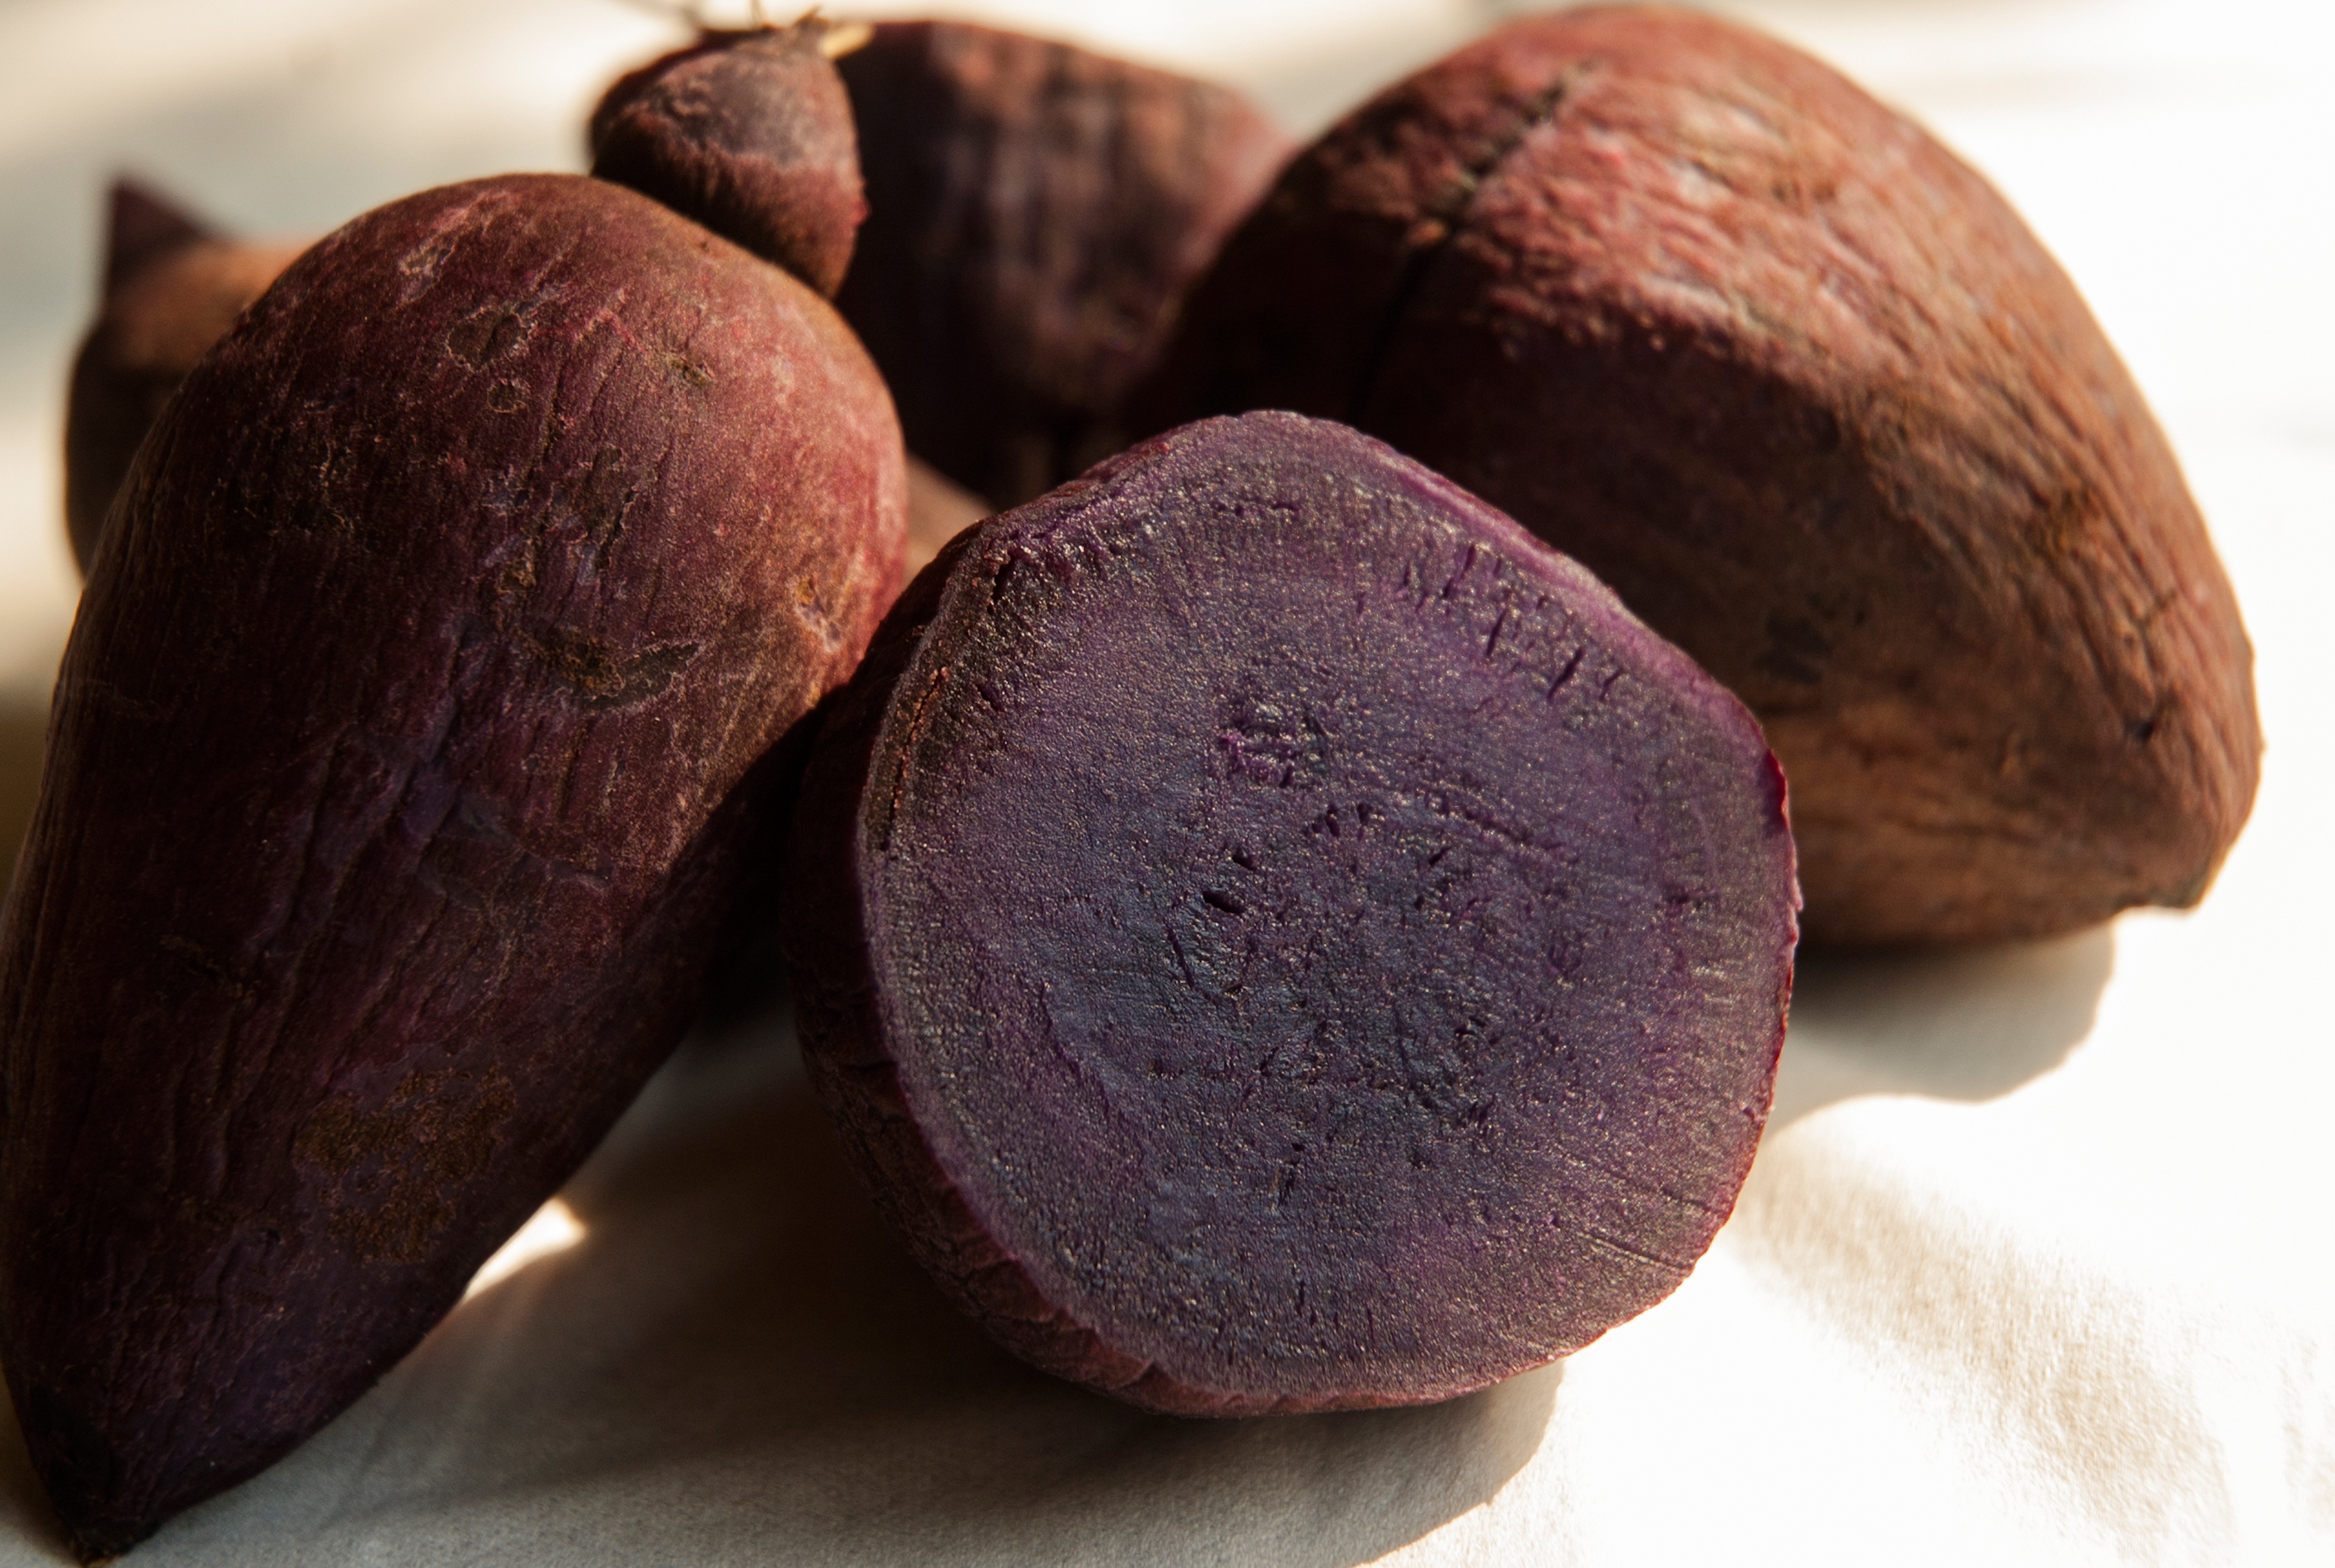
nature, plant, fruit, purple, food, produce, natural, fresh, root, coconut, vitamin, nutrition, boiled, flavor, flowering plant, yams, edible mushroom, land plant, chocolate truffle